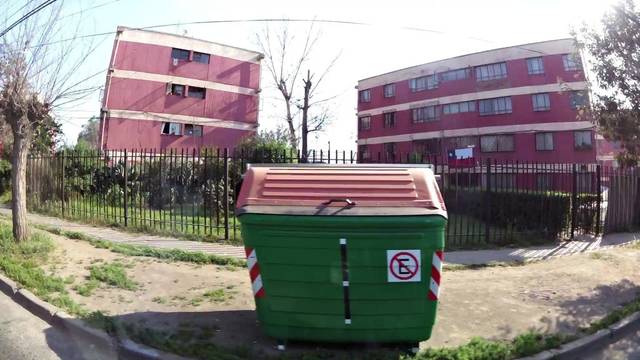
Region: Chile
Coordinates: -33.372, -70.686